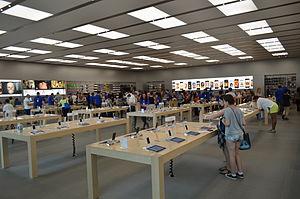
Un manager de proximité, manager de premier niveau ou contremaître est un manager promu à la tête d'une unité opérationnelle pour en assurer le fonctionnement au quotidien.